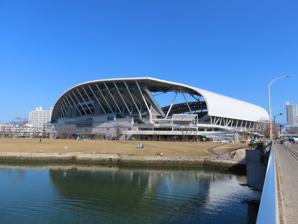
Building: Edion Peace Wing Hiroshima
Country: Japan
Year built: 2024
Football stadium, home of Sanfrecce Hiroshima Edion Peace Wing Hiroshima エディオンピースウイング広島 Edion Peace Wing Stadium from Sorazaya Bridge (February 2024) Full name Edion Peace Wing Hiroshima Address Motomachi, Naka-ku, Hiroshima , 730-0011 Location Hiroshima , Japan Coordinates 34°24′6″N 132°27′14″E / 34.40167°N 132.45389°E / 34.40167; 132.45389 Public transit JR West : R Sanyo Main Line B Kabe Line at Shin-Hakushima Station , Yokogawa Station or Hiroshima Station Hiroshima Rapid Transit : Astram Line at Shin-Hakushima and Kenchō-mae Station Hiroshima Electric Railway : Kamiya-cho-nishi Station Genbaku Dome-mae Station Owner Hiroshima City Operator Sanfrecce Hiroshima Co. Ltd. Type Stadium Genre(s) Sporting events Seating type Stadium seating Capacity 28,520 Record attendance 27,545 ( Sanfrecce Hiroshima – Urawa Reds , 23 February 2024) Field size 105 by 68 metres (114.8 yd × 74.4 yd) Surface Grass Construction Built February 2022–December 2023 Opened 1 February 2024 Construction cost ¥ 27.1 billion ( US$ 246.92 million) Main contractors A consortium led by Taisei Corporation Tenants Sanfrecce Hiroshima Sanfrecce Hiroshima Regina Website Edion Peace Wing website Edion Peace Wing Hiroshima (エディオンピースウイング広島) is a football stadium in Hiroshima , Japan, which has a seating capacity of 28,520. It has been the home of Sanfrecce Hiroshima and Sanfrecce Hiroshima Regina since 2024. History Sanfrecce Hiroshima had played their home games at the multi-purpose Hiroshima Big Arch stadium since 1992, but there had been ideas for a new, football-specific stadium to be built since the early 2000s. In February 2003, Mayor Tadatoshi Akiba promised that a stadium would be built, however nothing initially came to fruition. Following the success of the football team in the early 2010s, winning the 2012 , 2013 and 2015 J1 League titles, plans to build a new stadium were once again brought to the fore. In August 2012, Sanfrecce Hiroshima and their supporters association submitted a request to Hiroshima Prefecture and Hiroshima City for the construction of a new stadium. This was followed in January 2013 by approximately 370,000 people signing a petition supporting the cause. In September 2013, a list of nine potential locations for a new stadium was drawn up by the review committee. Central Park Freedom/Lawn Square ( Naka Ward ) Former Hiroshima Municipal Stadium site (Naka Ward) Hiroshima Minato Park ( Minami Ward ) Dejima Higashi No. 2 open storage area (Minami Ward) Prefectural Hiroshima Nishi Air Base site ( Nishi Ward ) Prefectural General Ground (Nishi Ward) Hiroshima Regional Park ( Asaminami Ward ) Itsukaichi Landfill ( Saeki Ward ) Presentation of site for exchange facilities such as trade fairs and conventions (Minami Ward) In March 2016, Sanfrecce Hiroshima announced its own plan to build a stadium on the Hiroshima Municipal Stadium site, but Hiroshima City and the club agreed to reconsider later in the year. In February 2019, it was decided that the stadium would be built in the central park, within walking distance of the A-Bomb Dome and adjacent to Hiroshima Castle . Stadium under construction in October 2023 In March 2021, a consortium of eight entities led by Taisei Corporation was selected as the contractors and work got underway in February 2022. The site was officially opened on 1 February 2024 with a small ceremony at the stadium. The construction cost is estimated at ¥27.1 billion. The inaugural game was a club friendly between Sanfrecce Hiroshima and Gamba Osaka on 10 February 2024, which the home team lost 1–2. The first competitive game was played on 23 February 2024 against Urawa Red Diamonds , with the hosts winning 2–0 and Yuki Ohashi scoring the first goal in the new stadium. Sanfrecce Hiroshima Regina played their first match at the new stadium on 3 March 2024, in a 2–1 league defeat to Albirex Niigata Ladies . The match had an attendance of over 4,600, the highest attendance of a home game for Regina in their history. Structure and facilities Edion Peace Wing Hiroshima has a site area of approximately 49,900 square metres, with the stadium itself having a capacity of 28,520. The building is approximately 42 metres high and is constructed of steel reinforced concrete and some steel frame construction. The stadium has a football-specific layout, with only about 8 metres separating the pitch and stands. For comparison, Sanfrecce's previous stadium's pitch was 30 to 40 metres away. The stadium's white saddle roof arches high over the south stand and slopes down to the north stand opposite. It has indentations in the corners on the south side and a pronounced depression in the north part, which was inspired by the "wings of hope" that symbolises Hiroshima. Stands Edion Peace Wing Hiroshima East Stand There are four stands in the north, south, east, and west, each with a different design, that surround the pitch on all sides. Along the sides, the stands consist of two tiers, with a narrow tier in-between. A tall, single-tier stand is located behind the south goal and is dedicated to the home fans, with a capacity of 6,200. The north stand, which has municipal housing in the background, is for visitors and has a limited capacity of 2,200 in consideration of noise. The seats are irregularly arranged in colours of ultramarine, blue, and grey. They were provided by manufacturer Iris Ohyama . A large 9 by 32 metre screen is installed on the north stand, which is the same size as the Japan National Stadium . The south side has a clock and timing device measuring 9 by 16 metres. There is also a 380 metre long belt shaped screen in front of the fourth-floor seating around the stadium. Pitch Pitch at Edion Peace Wing Hiroshima The entire field is 121 by 84 metres, with a natural grass area of 110 by 71 metres. The pitch itself measures 105 by 68 metres and is located on a north–south axis. Facilities The venue has VIP boxes, business seats, catering facilities as well as a museum, restaurants and shops to attract visitors outside of match days. The area to the east of the stadium is to be equipped with green spaces, trees and fountains. It retains its recreational function and is accessible to all residents. The project also includes the construction of pedestrian bridges over the adjacent streets and the creation of a small marina on the nearby arm of the Ōta River . Additionally, there is an 8 by 2 metre mural called 'Peace Wall', drawn by Yoichi Takahashi , the original author of Captain Tsubasa . Naming rights The name of the stadium according to the ordinance is Hiroshima Soccer Stadium. In order to secure funding, the naming rights were put out to tender in March 2020 for companies that have a head office, branch office, or equivalent business office in Hiroshima prefecture. Electronics retailer EDION Corporation acquired the naming rights for a fee of ¥100 million per year. The agreement runs for 10 years, starting on 1 February 2024 and ending on 31 January 2034. Transport Train Approximately 15 minutes walk from Shin-Hakushima Station , approximately 20 minutes walk from Yokogawa Station , and approximately 30 minutes walk from Hiroshima Station , all on the JR West Sanyo Main Line (Hiroshima Station also being a stop for the Sanyo Shinkansen Line). Approximately 10 minutes walk from Kenchō-mae Station on the Hiroshima Rapid Transit Astram Line , approximately 15 minutes walk from Shin-Hakushima Station . 10 minutes walk from Hiroshima Electric Railway Genbaku Dome-mae Station tram stop, 10 minutes walk from Kamiya-cho-nishi Station tram stop. Bus Approximately 10 minutes walk from Hiroshima Bus Center Car Approximately 20 minutes from San'yō Expressway Hiroshima Interchange See also Lists of stadiums List of football stadiums in Japan List of stadiums in Japan References